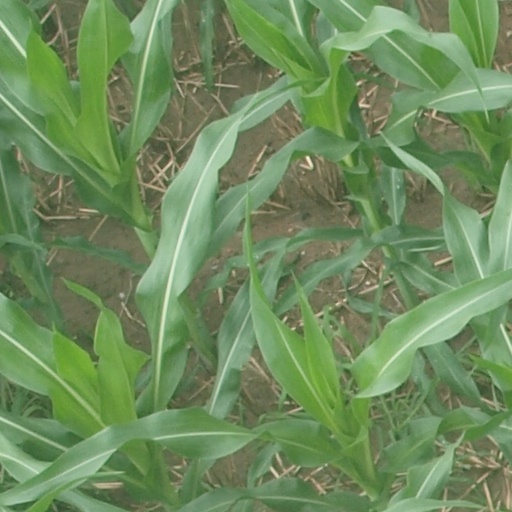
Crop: maize; corn